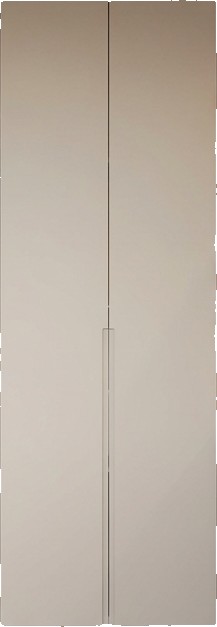
Surface category: cabinetry